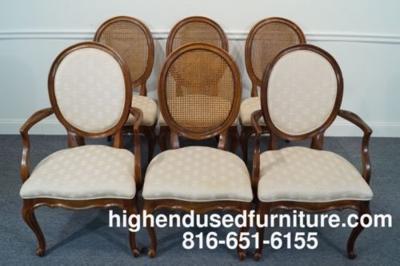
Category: chair